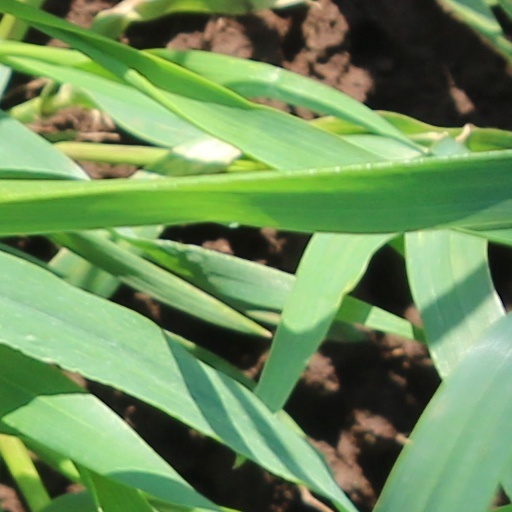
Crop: wheat